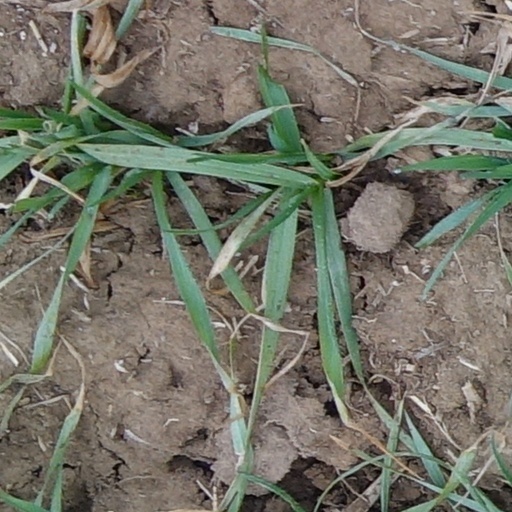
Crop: wheat